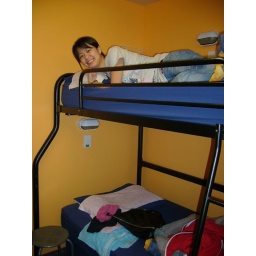
My cute & warm upper bed in the YHA in Franz Josef